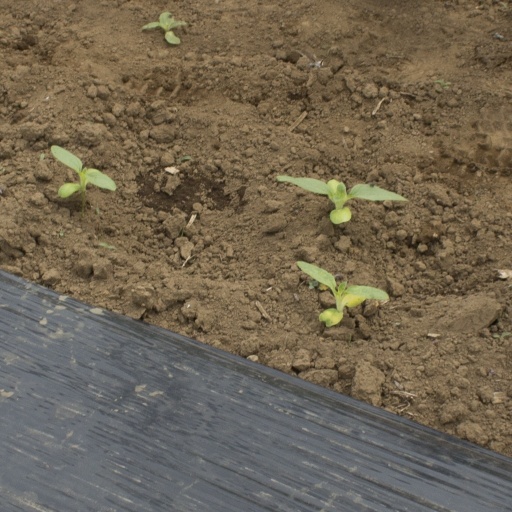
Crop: Jerusalem artichoke